Humane education

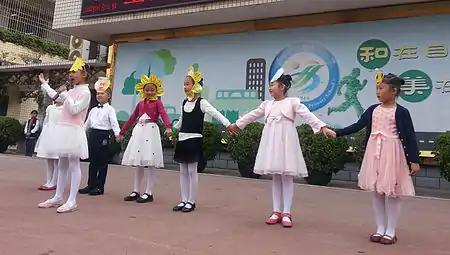
Humane education performance by elementary school students in China

Humane education is broadly defined as education that nurtures compassion and respect for living beings In addition to focusing on the humane treatment of non-human animals, humane education also increasingly contains content related to the environment, the compassionate treatment of other people, and the interconnectedness of issues pertaining to people and the planet. Humane education encourages cognitive, affective, and behavioral growth through personal development of critical thinking, problem solving, perspective-taking, and empathy as it relates to people, animals, the planet, and the intersections among them. Education taught through the lens of humane pedagogy supports more than knowledge acquisition, it allows learners to process personal values and choose prosocial behaviors aligned with those values.